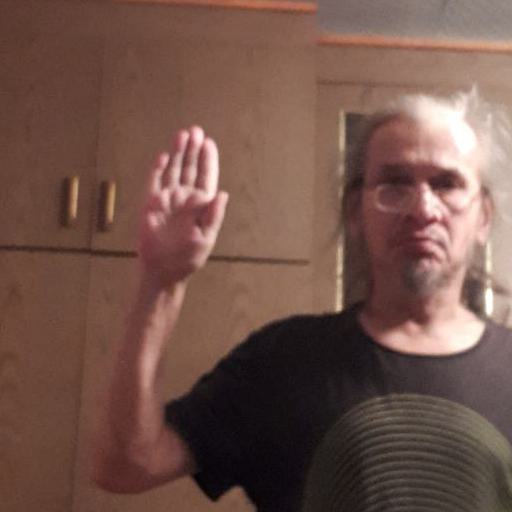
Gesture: stop